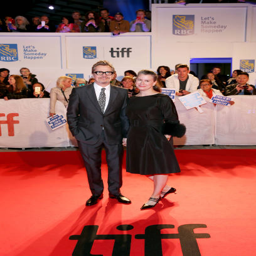
actor and guest attend the premiere during festival .